116 (hip-hop group)

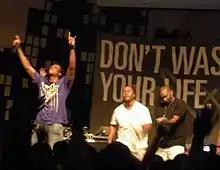
116 Clique on the Don't Waste Your Life Tour (2009)

The 116, formerly 116 Clique (pronounced one-one-six click), is an American Southern Christian hip hop collective originally from Dallas, Texas signed to the Atlanta-based Reach Records. The group performs a wide variety of contemporary hip hop styles, from chopped and screwed to trap to Latin hip hop. The 116 Clique is named after the Bible verse : "For I am not ashamed of the gospel: for it is the power of God unto salvation to every one that believes; to the Jew first, and also to the Gentile." For them it means acknowledging the power of the Gospel and the divine calling to proclaim it in every area of their life. "We can lay our lives down to serve and glorify God in everything we do."